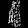
Label: Dress